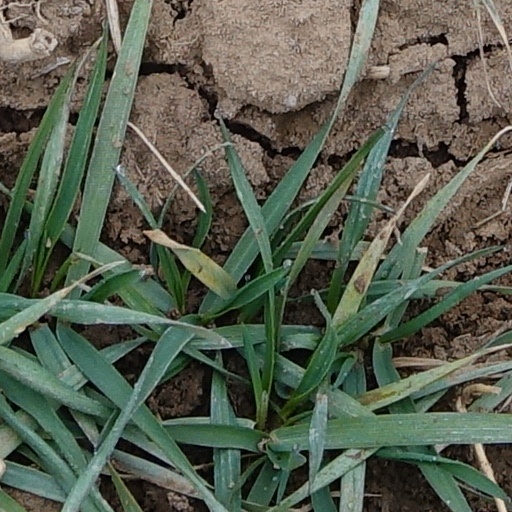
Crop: wheat